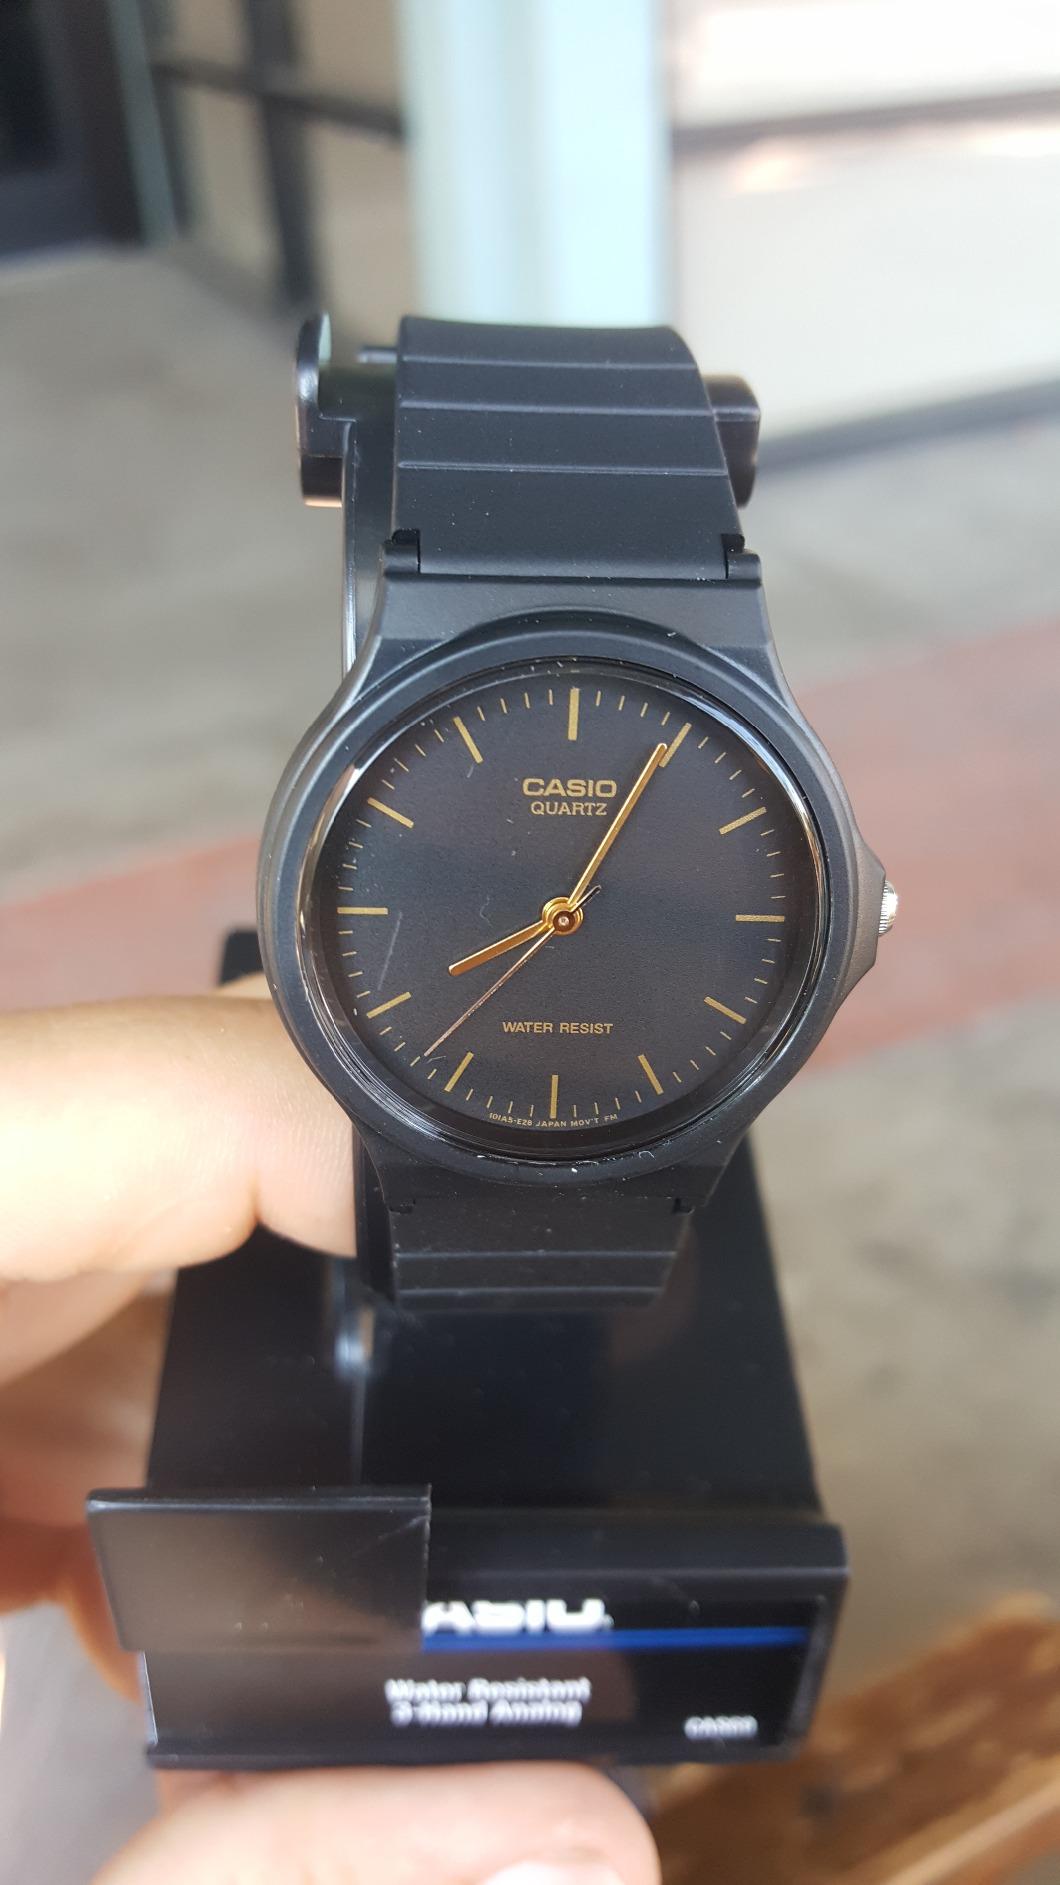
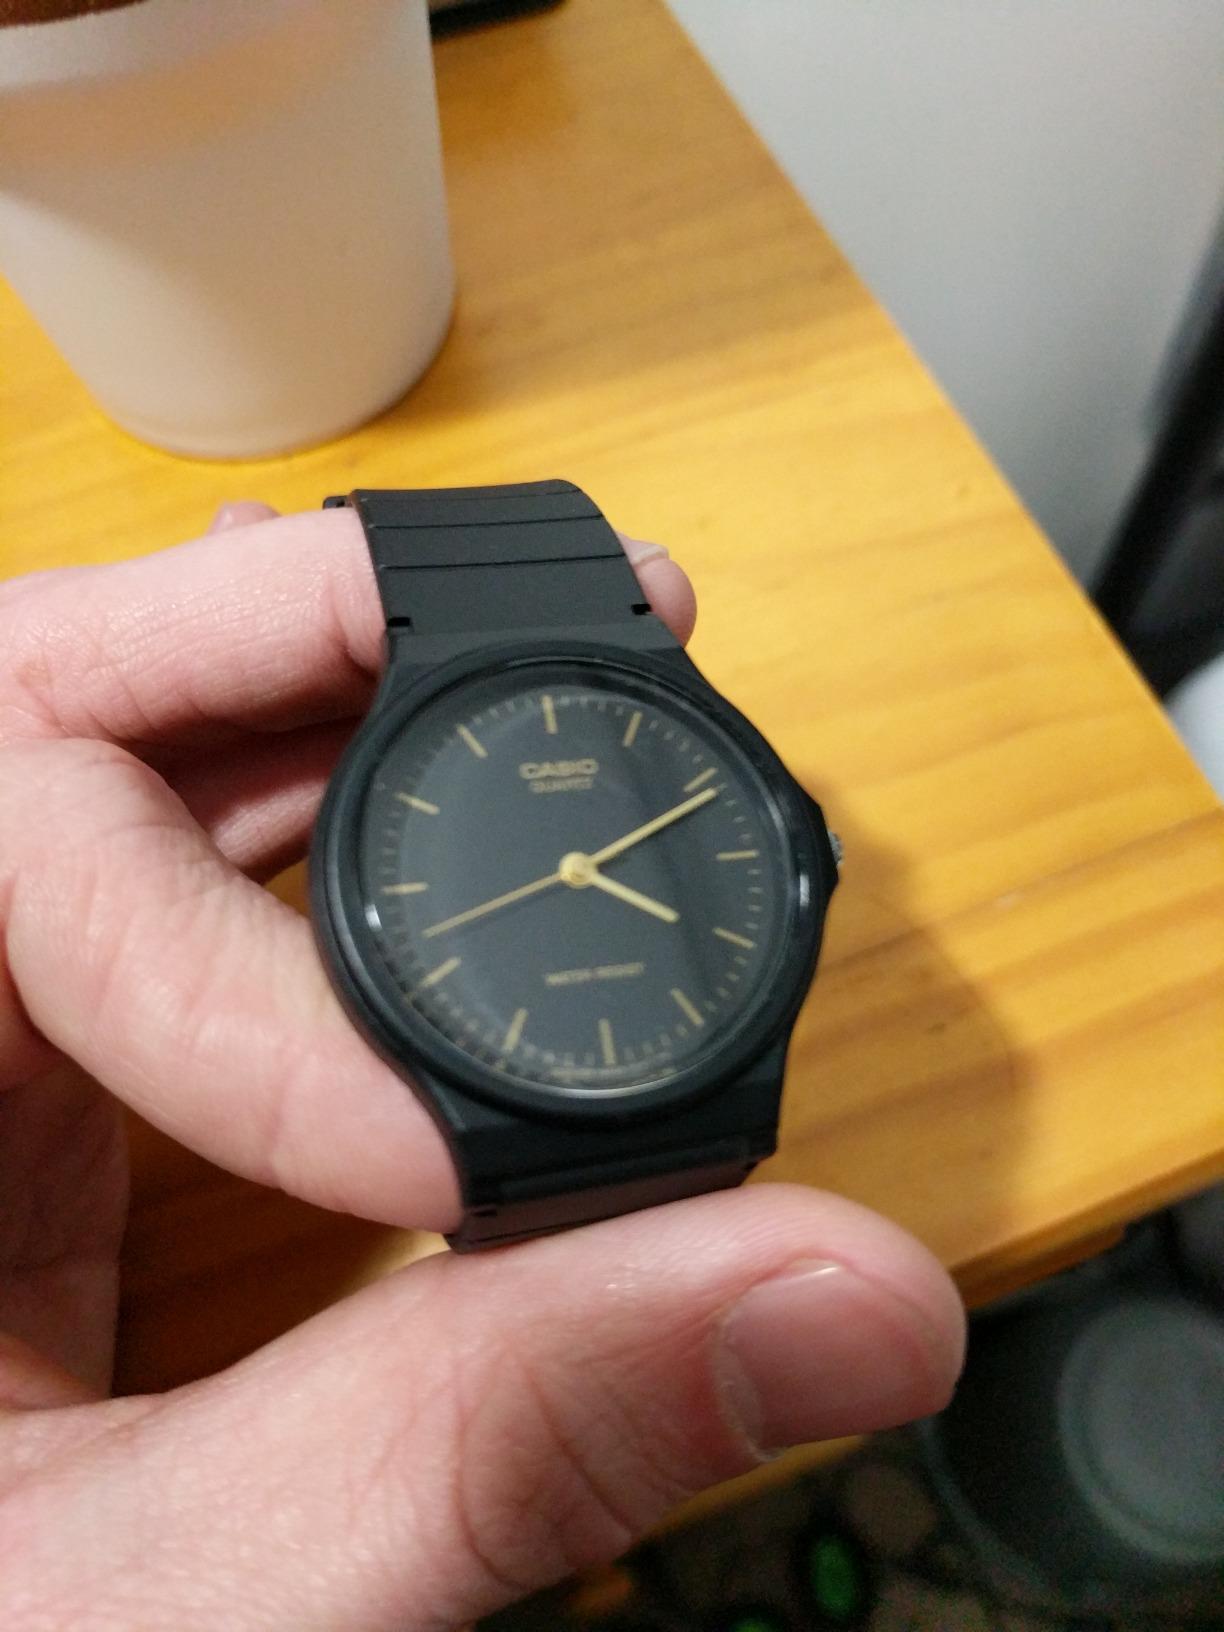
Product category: accessories_watch
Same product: yes